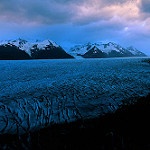
Scene: Outdoor